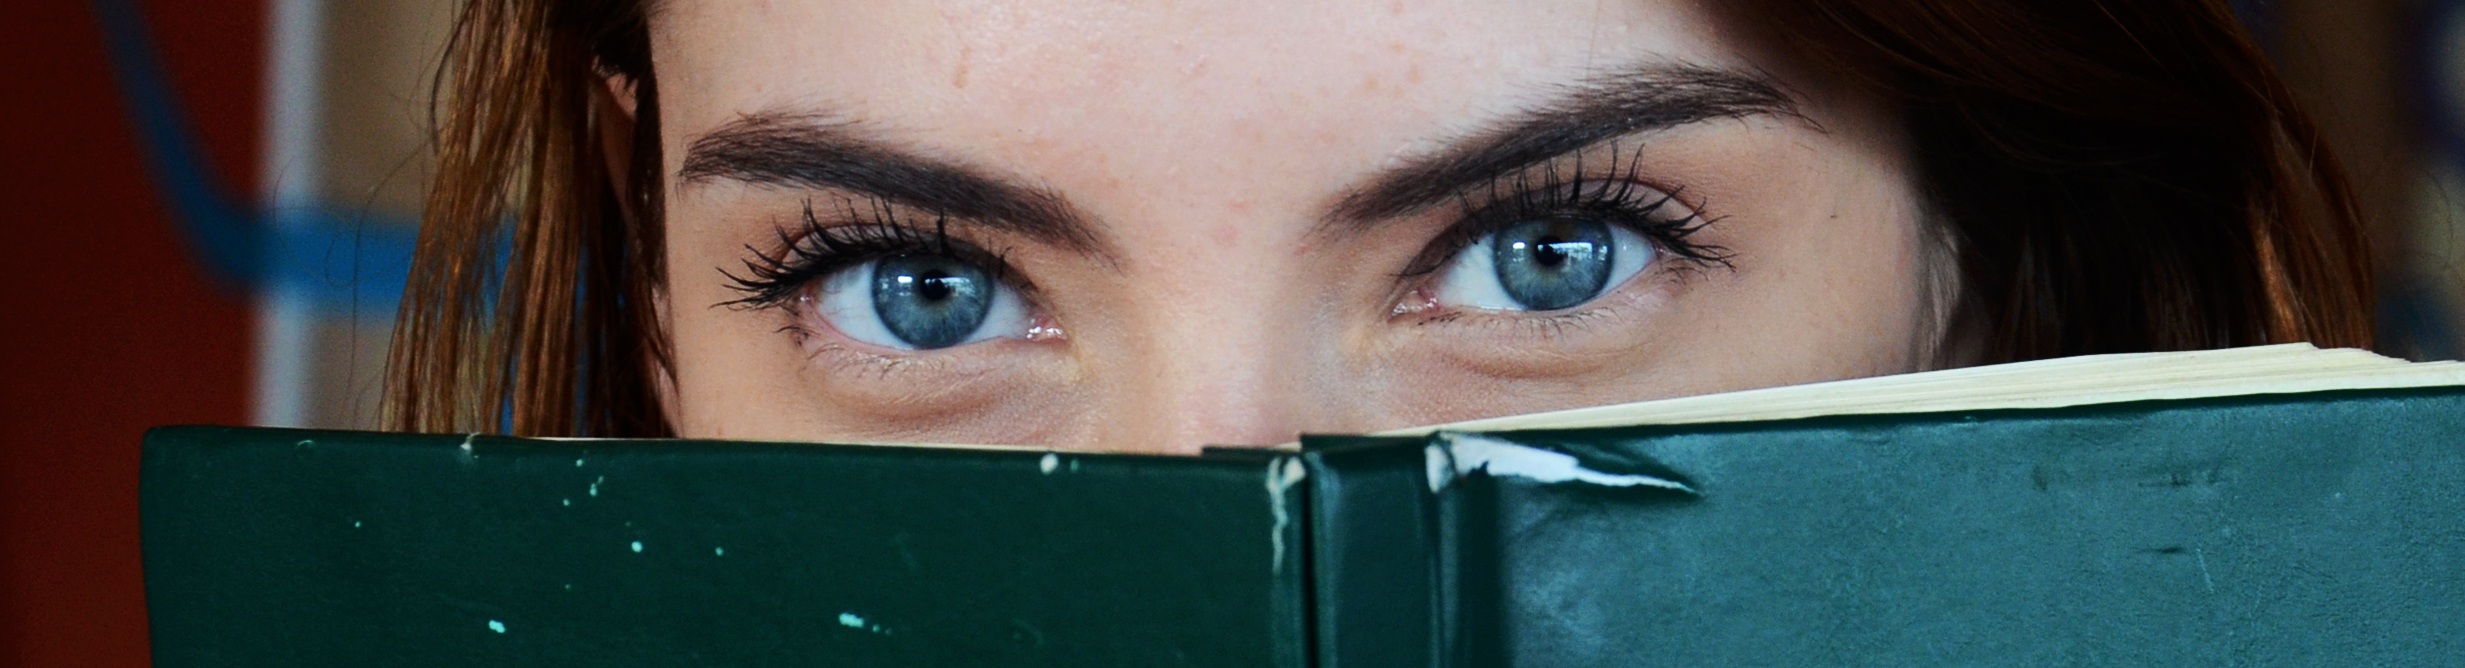
book, woman, model, young, blue, lip, eyebrow, eyelash, human body, cilia, face, study, eye, head, look, conceptual, culture, organ, knowledge, blue eyes, deep look